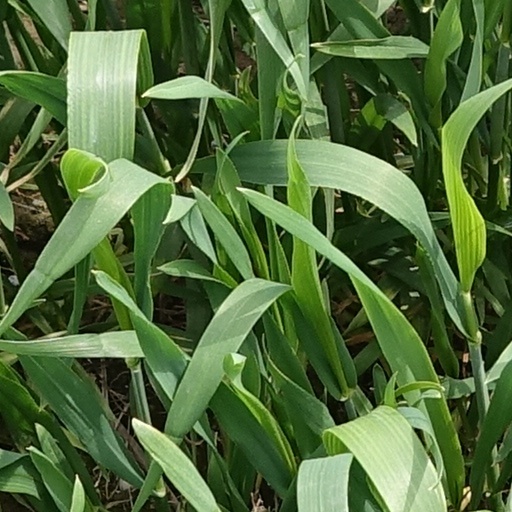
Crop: wheat